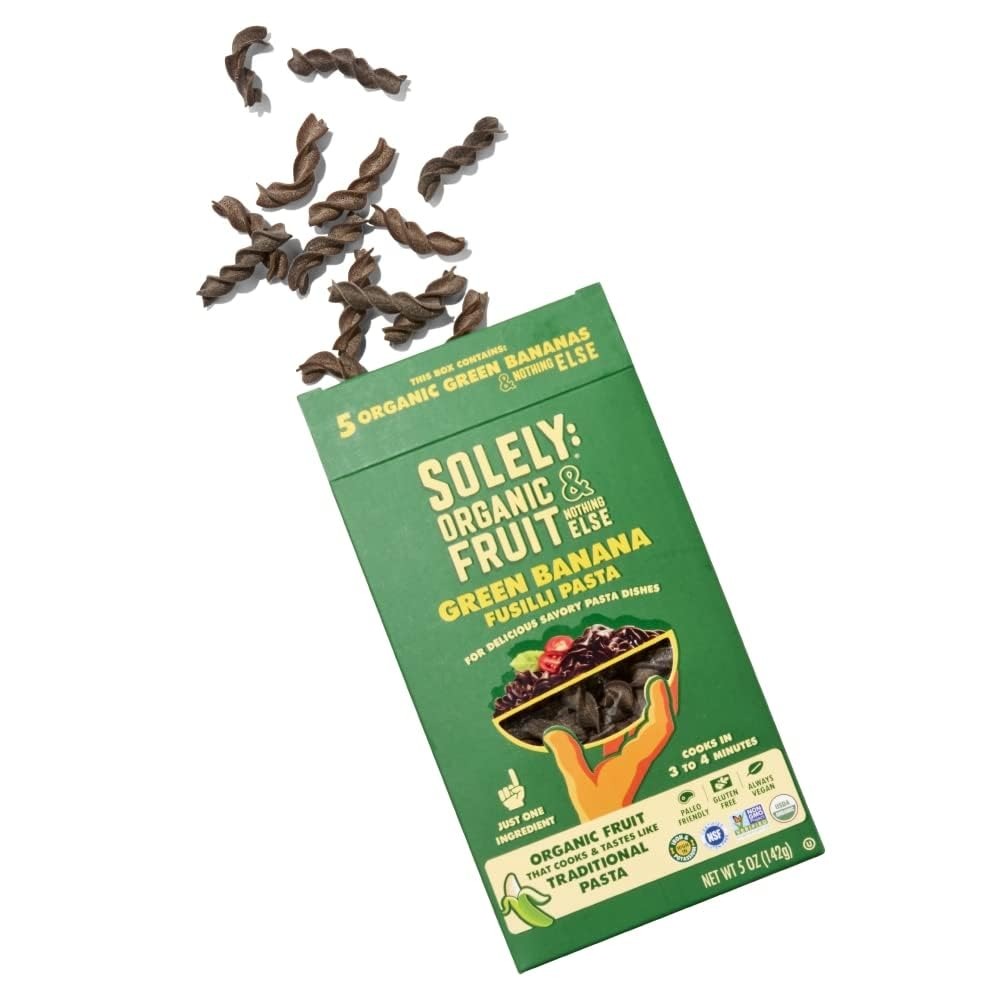
Item Name: SOLELY Organic Green Banana Fusilli Pasta, 5 oz. Pack of 6 – Real Fresh Ingredients, Organic Pasta, Non-GMO, Vegan, Low Carb & Keto Friendly, Quick & Easy to Prepare, Fruit Pasta
Bullet Point 1: ONE INGREDIENT FUSILLI PASTA: This SOLELY green banana pasta comes in a pack of 6 and is made with organic green bananas. This pantry staple combines the convenience of traditional pasta without compromising on taste.
Bullet Point 2: HEALTHY & SIMPLE INGREDIENTS: SOLELY’s healthy snacks come with whole and simple ingredients listed on the front of our package. They are made with whole organic green bananas with no added sugar or colors, no preservatives, and no added flavors.
Bullet Point 3: MADE WITH FRESH GREEN BANANAS: This delicious organic snack is made from green bananas picked at their peak. The pasta’s rich black color is the result of the natural process that we use to dry green bananas, while still tasting like traditional fusilli.
Bullet Point 4: LOW-CARB FOOD OPTION: Use this organic fruit pasta anywhere you would use traditional pasta. Toss this green banana pasta with sauteed vegetables, or throw in some cherry tomatoes, olive oil, or your favorite pasta sauce.
Bullet Point 5: A STANDOUT ORGANIC OPTION: SOLELY products stand out from other snacks and meal options because they never use sugars, preservatives, or additives of any kind. The superior flavor is a revolutionary way to eat “good.”
Product Description: SOLELY Organic Green Banana Fusilli Pasta transforms organic green bananas into delicious pasta while combining the convenience of traditional pasta. It’s minimally processed and ready in minutes. Eating pasta made from green bananas adds fruit, nutrients, and fiber to your diet. This green banana pasta only uses whole organic food and simple ingredients listed on the front of the package. There are never added sugars, preservatives, or additives. Picked fresh at Solely Certified Organic Farms. The pasta’s rich black color is the result of the natural process that we use to dry green bananas. This unique color gives your meals a special look, and it tastes just as it should: like delicious, traditional fusilli. Use it anywhere you would use traditional pasta. Toss the organic green banana pasta with sauteed vegetables, or throw in some cherry tomatoes, olive oil, or your favorite pasta sauce. Each portion equals one serving of your recommended daily vegetable requirements. <br><br> Solely was founded to help kids in our community gain easy access to fresh fruit. We noticed that for many children, fresh fruit was scarce, and kids were loading up on cheap processed foods at home and in school. Our idea was simple, create a real fruit bite with the fewest possible ingredients to replace sugar-filled, highly processed snacks. It needed to retain the nutritional benefits of whole fresh fruit but without added sugar, additives, preservatives, or chemicals.
Value: 30.0
Unit: Ounce

Price: 26.24